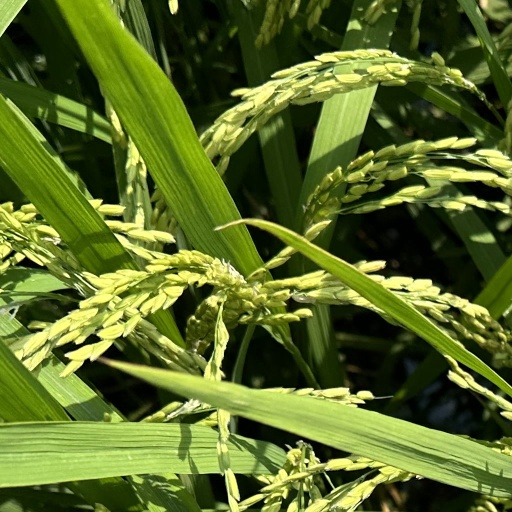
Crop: rice